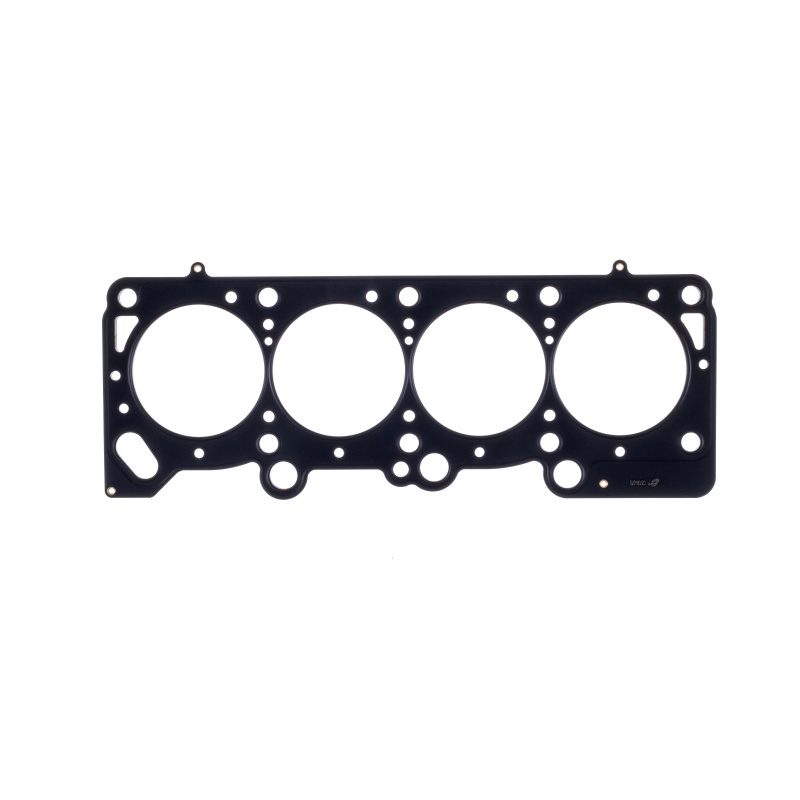
Cometic Chrysler 2.2/2.5L .045in MLS Cylinder Head Gasket - 89.5mm Bore - SOHC
Comprised of multiple embossed layers of stainless steel with the outer layers utilizing a Viton rubber coating. Compressed operating thickness is 0.036". World Products Man-o-War Block. Cometic MLS (Multi-Layer Steel) Head Gaskets provide maximum sealing performance for todays high output engines and require no sealants. MLS gaskets are ideal for both aluminum heads to aluminum blocks and aluminum heads to cast iron blocks. They can withstand the shearing force created by the two materials. MLS gaskets have increased strength because they are comprised of multiple layers of stainless steel; which also creates the ability to rebound and resist corrosion. The outer layers are embossed and coated on both sides with Viton (a flour elastomer rubber based material that is heat resistant to 250 C/ 482 F). Viton is designed to meet the demands of a variety of harsh sealing environments, load conditions, and surface finishes. The center or shim layer is uncoated stainless steel, which can be varied to accommodate multiple thickness requirements. This Part Fits: Year Make Model Submodel 1983-1984 Chrysler E Class Base 1984-1986 Chrysler Laser Base 1984-1986 Chrysler Laser XE 1982-1993 Chrysler LeBaron Base 1989-1990 Chrysler LeBaron GT 1989-1992 Chrysler LeBaron GTC 1985-1989 Chrysler LeBaron GTS 1989-1990 Chrysler LeBaron High Line 1992 Chrysler LeBaron Landau 1993-1994 Chrysler LeBaron LE 1983-1986 Chrysler LeBaron Mark Cross 1982 Chrysler LeBaron Medallion 1987-1990 Chrysler LeBaron Premium 1983-1988 Chrysler New Yorker Base 1988 Chrysler New Yorker Landau 1988 Chrysler New Yorker Turbo 1982-1988 Chrysler Town & Country Base 1983-1986 Chrysler Town & Country Mark Cross 1982-1983 Dodge 400 Base 1982 Dodge 400 LS 1983-1988 Dodge 600 Base 1983-1986 Dodge 600 ES 1985-1988 Dodge 600 SE 1988-1989 Dodge Aries America 1982-1987 Dodge Aries Base 1982-1984 Dodge Aries Custom 1985-1987 Dodge Aries LE 1982-1986 Dodge Aries SE 1984-1995 Dodge Caravan Base 1989-1995 Dodge Caravan C/V 1990-1995 Dodge Caravan ES 1984-1995 Dodge Caravan LE 1984-1995 Dodge Caravan SE 1983-1986 Dodge Charger 2.2 1983-1987 Dodge Charger Base 1983-1987 Dodge Charger Shelby 1987-1995 Dodge Dakota Base 1987-1993 Dodge Dakota LE 1990-1993 Dodge Dakota S 1987-1991 Dodge Dakota SE 1989 Dodge Dakota Shelby 1994-1995 Dodge Dakota SLT 1988-1995 Dodge Dakota Sport 1994-1995 Dodge Dakota WS 1984-1993 Dodge Daytona Base 1989-1993 Dodge Daytona ES 1989-1990 Dodge Daytona ES Turbo 1991-1993 Dodge Daytona Iroc 1992-1993 Dodge Daytona Iroc R/T 1987-1988 Dodge Daytona Pacifica 1989-1991 Dodge Daytona Shelby 1987-1988 Dodge Daytona Shelby Z 1984-1985 Dodge Daytona Turbo 1986 Dodge Daytona Turbo Z 1988-1993 Dodge Dynasty Base 1988-1990 Dodge Dynasty LE 1991-1993 Dodge Dynasty LS 1992-1995 Dodge Grand Caravan Base 1992 Dodge Grand Caravan ES 1987-1991 Dodge Grand Caravan LE 1987-1993 Dodge Grand Caravan SE 1985-1989 Dodge Lancer Base 1985-1989 Dodge Lancer ES 1988-1989 Dodge Lancer Shelby 1984-1988 Dodge Mini Ram Base 1984-1987 Dodge Mini Ram Royal 1982 Dodge Omni 024 1982 Dodge Omni 024 Charger 2.2 1982 Dodge Omni 024 Miser 1987-1989 Dodge Omni America 1983-1986,1990 Dodge Omni Base 1982-1983 Dodge Omni Custom 1982 Dodge Omni E-Type 1984-1986 Dodge Omni GLH 1982 Dodge Omni Miser 1984-1986 Dodge Omni SE 1983-1984 Dodge Rampage 2.2 1983-1984 Dodge Rampage Base 1982 Dodge Rampage High Line 1982 Dodge Rampage Sport 1991-1992 Dodge Shadow America 1987-1990,1993-1994 Dodge Shadow Base 1988-1994 Dodge Shadow ES 1991-1993 Dodge Shadow High Line 1987-1989 Dodge Shadow Shelby 1989-1992,1994-1995 Dodge Spirit Base 1989-1993 Dodge Spirit ES 1993 Dodge Spirit High Line 1989-1992 Dodge Spirit LE 1991-1992 Dodge Spirit R/T 1992-1993 Jeep Cherokee Base 1992 Jeep Cherokee Briarwood 1993-1995 Jeep Cherokee Country 1992 Jeep Cherokee Laredo 1992 Jeep Cherokee Limited 1994-1995 Jeep Cherokee SE 1992-1995 Jeep Cherokee Sport 1992 Jeep Comanche Base 1992 Jeep Comanche Eliminator 1992 Jeep Comanche Pioneer 1992-1993 Jeep Wrangler Base 1992 Jeep Wrangler Islander 1992-1994 Jeep Wrangler Renegade 1995 Jeep Wrangler Rio Grande 1992-1994 Jeep Wrangler S 1992-1995 Jeep Wrangler Sahara 1994-1995 Jeep Wrangler SE 1989-1995 Plymouth Acclaim Base 1989-1991 Plymouth Acclaim LE 1989-1991 Plymouth Acclaim LX 1986-1988 Plymouth Caravelle Base 1985-1988 Plymouth Caravelle SE 1987-1988 Plymouth Grand Voyager LE 1987-1988 Plymouth Grand Voyager SE 1987-1989 Plymouth Horizon America 1982-1986,1990 Plymouth Horizon Base 1983 Plymouth Horizon Custom 1982 Plymouth Horizon E-Type 1982 Plymouth Horizon Miser 1984-1986 Plymouth Horizon SE 1988-1989 Plymouth Reliant America 1982-1987 Plymouth Reliant Base 1982-1984 Plymouth Reliant Custom 1985-1987 Plymouth Reliant LE 1982-1986 Plymouth Reliant SE 1983 Plymouth Scamp Base 1991-1992 Plymouth Sundance America 1987-1990,1993-1994 Plymouth Sundance Base 1992-1994 Plymouth Sundance Duster 1991-1992 Plymouth Sundance High Line 1988-1991 Plymouth Sundance RS 1982 Plymouth TC3 Custom 1982 Plymouth TC3 Miser 1982 Plymouth TC3 Turismo 1983-1987 Plymouth Turismo Base 1983-1986 Plymouth Turismo 2.2 Base 1984-1995 Plymouth Voyager Base 1984-1995 Plymouth Voyager LE 1990-1994 Plymouth Voyager LX 1984-1995 Plymouth Voyager SE
Brand: Cometic Gasket
Category: Vehicles & Parts > Vehicle Parts & Accessories > Motor Vehicle Parts > Motor Vehicle Engine Parts > Cylinder Heads